Daqin

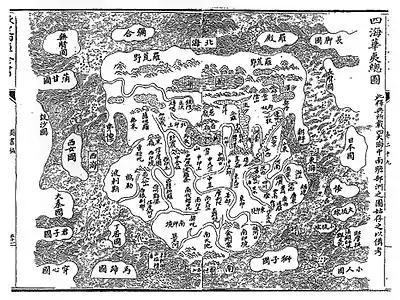
Daqin Guo (大秦國) appears at the Western edge, third from the bottom, of this Chinese world map, the "Sihai Huayi Zongtu".

Daqin (alternative transliterations include Tachin, Tai-Ch'in) is the ancient Chinese name for the Roman Empire or, depending on context, the Near East, especially Syria. It literally means "Great Qin"; Qin being the name of the founding dynasty of the Chinese Empire. Historian John Foster defined it as "the Roman Empire, or rather that part of it which alone was known to the Chinese, Syria". Its basic facets such as laws, customs, dress, and currency were explained in Chinese sources. Its medieval incarnation was described in histories during the Tang dynasty (618–907 AD) onwards as "Fulin", which Friedrich Hirth and other scholars have identified as the Byzantine Empire. Daqin was also commonly associated with the Syriac-speaking Nestorian Christians who lived in China during the Tang dynasty.